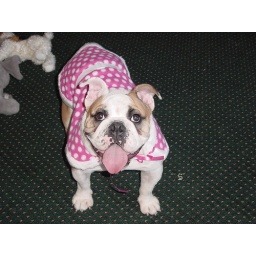
happy girl in her new pink coat